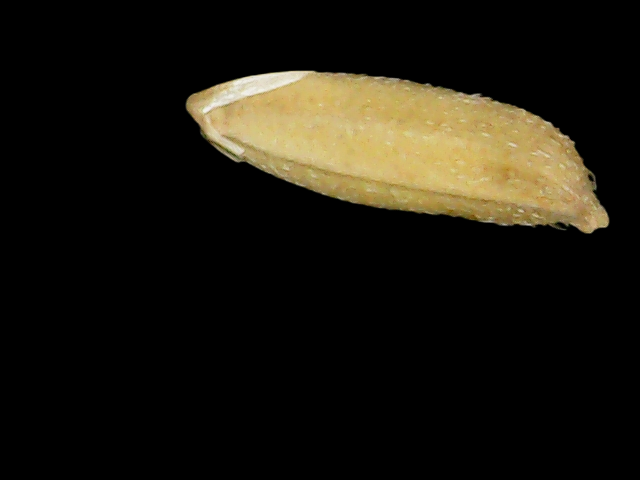
Rice variety: Binadhan10